Theseus

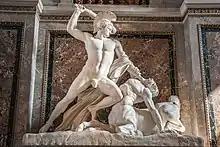
"Theseus Defeats the Centaur" by Antonio Canova (1804–1819), Kunsthistorisches Museum

In another version, King Minos had waged war with the Athenians and was successful. He then demanded that, at nine-year intervals, seven Athenian boys and seven Athenian girls were to be sent to Crete to be devoured by the Minotaur, a half-man, half-bull monster that lived in the Labyrinth created by Daedalus.